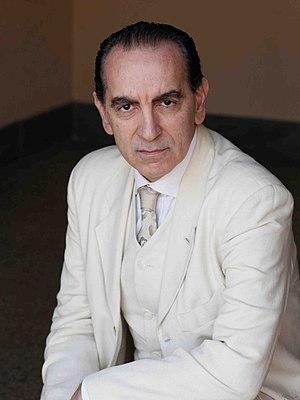
Gennaro Cannavacciuolo né à Pozzuoli le 14 février 1962, est un acteur, chanteur et fantaisiste italien. Il a également la nationalité suisse.